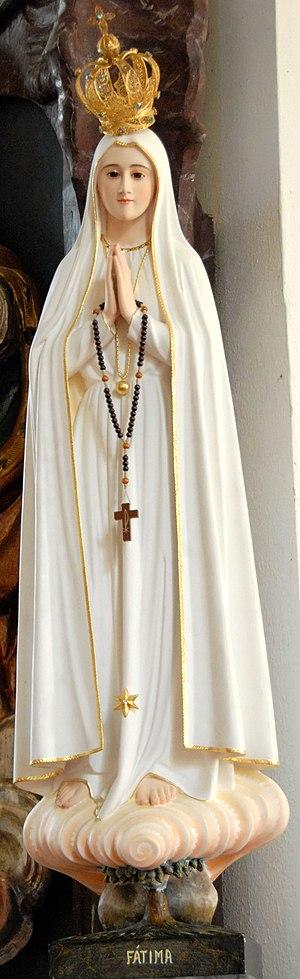
Les apparitions de Pontevedra sont les apparitions mariales que sœur Lucie de Fátima, la visionnaire portugaise de Notre-Dame de Fátima, a déclaré avoir reçues alors qu'elle vivait dans un couvent dorothéen à Pontevedra en Espagne. Ces apparitions, dont le récit ne nous est connu que par le témoignage de la voyante, se sont déroulées les 10 décembre 1925 et 15 février 1926, et sont au nombre de deux. L'approbation officielle de cette dévotion a été accordée par l'évêque de Leiria le 13 septembre 1939. Aucune enquête canonique n'a été ouverte pour étudier leur authenticité.
La statue de Notre-Dame de Fátima, installée devant la chapelle des apparitions a été réalisée par un sculpteur en cèdre du Brésil sur les indications de Lúcia dos Santos en 1920. Cette statue, représentant Notre-Dame de Fátima est solennellement couronnée le 13 mai 1946 par le cardinal Benedetto Aloisi Masella, légat du pape Pie XII.